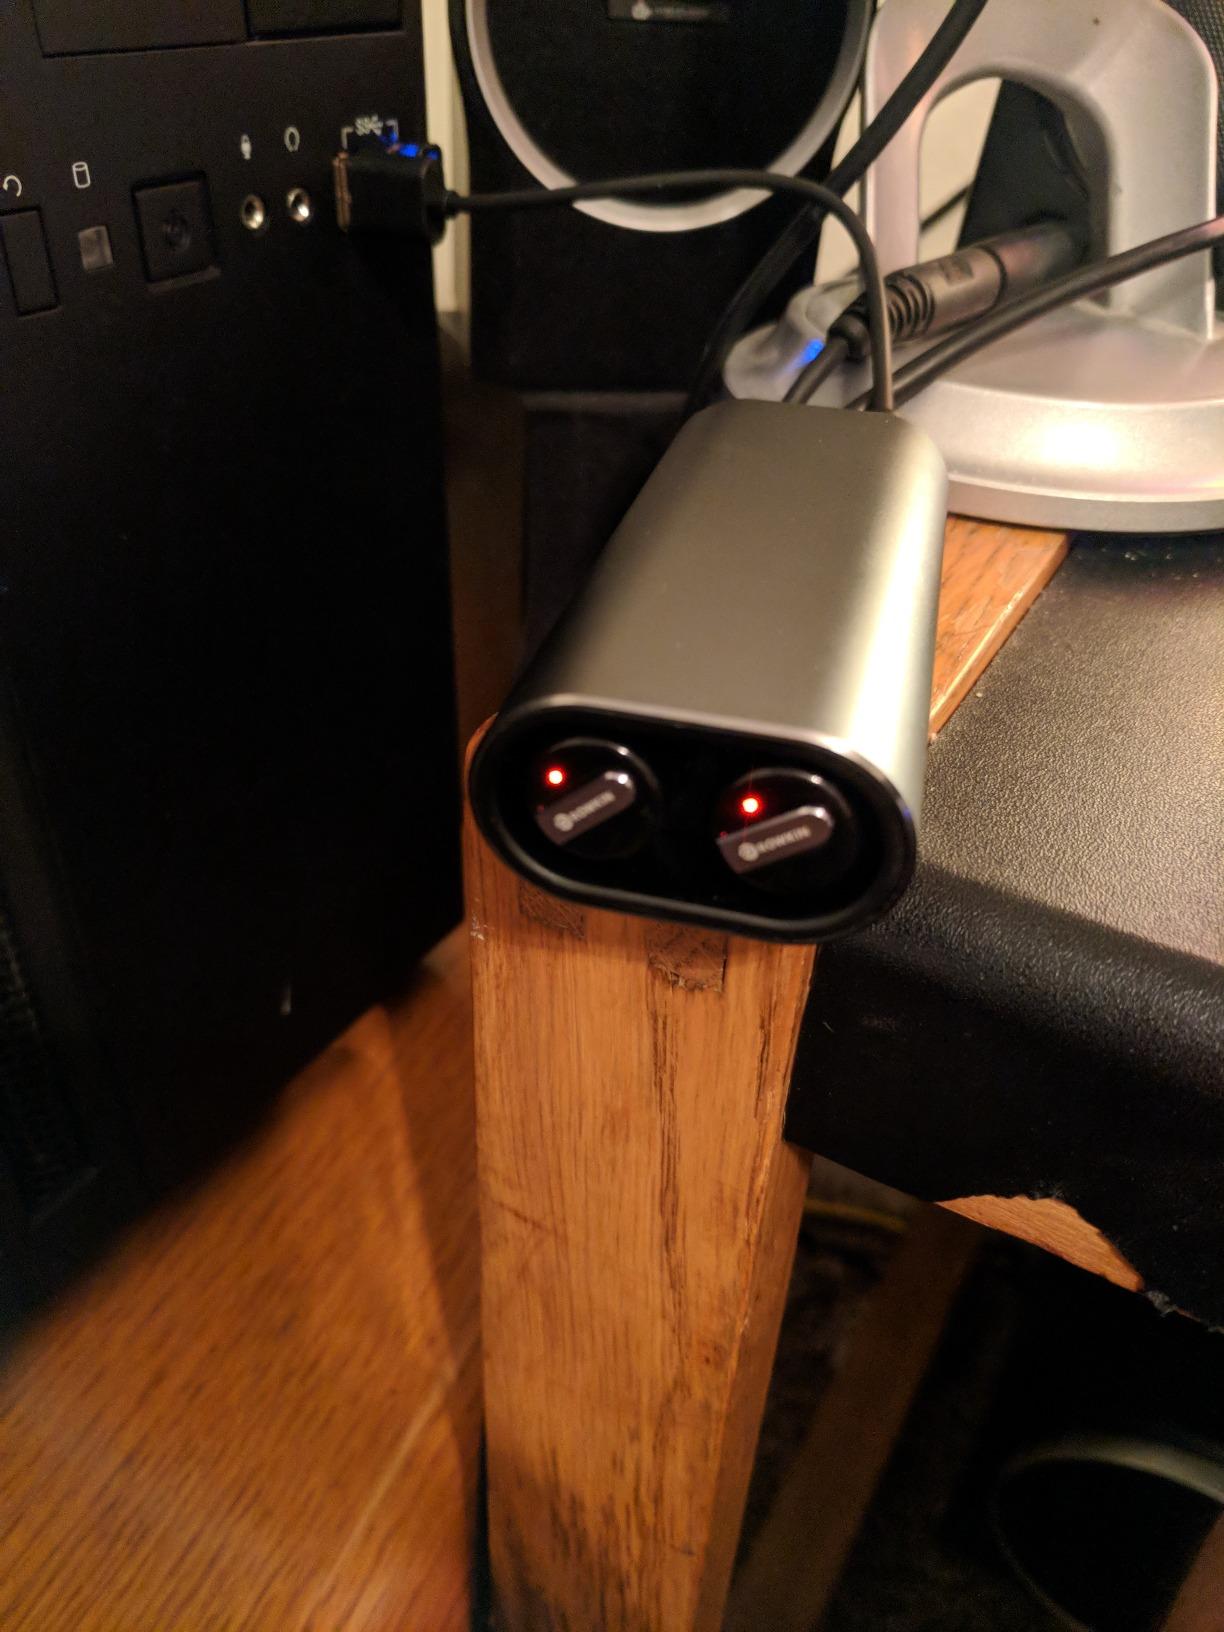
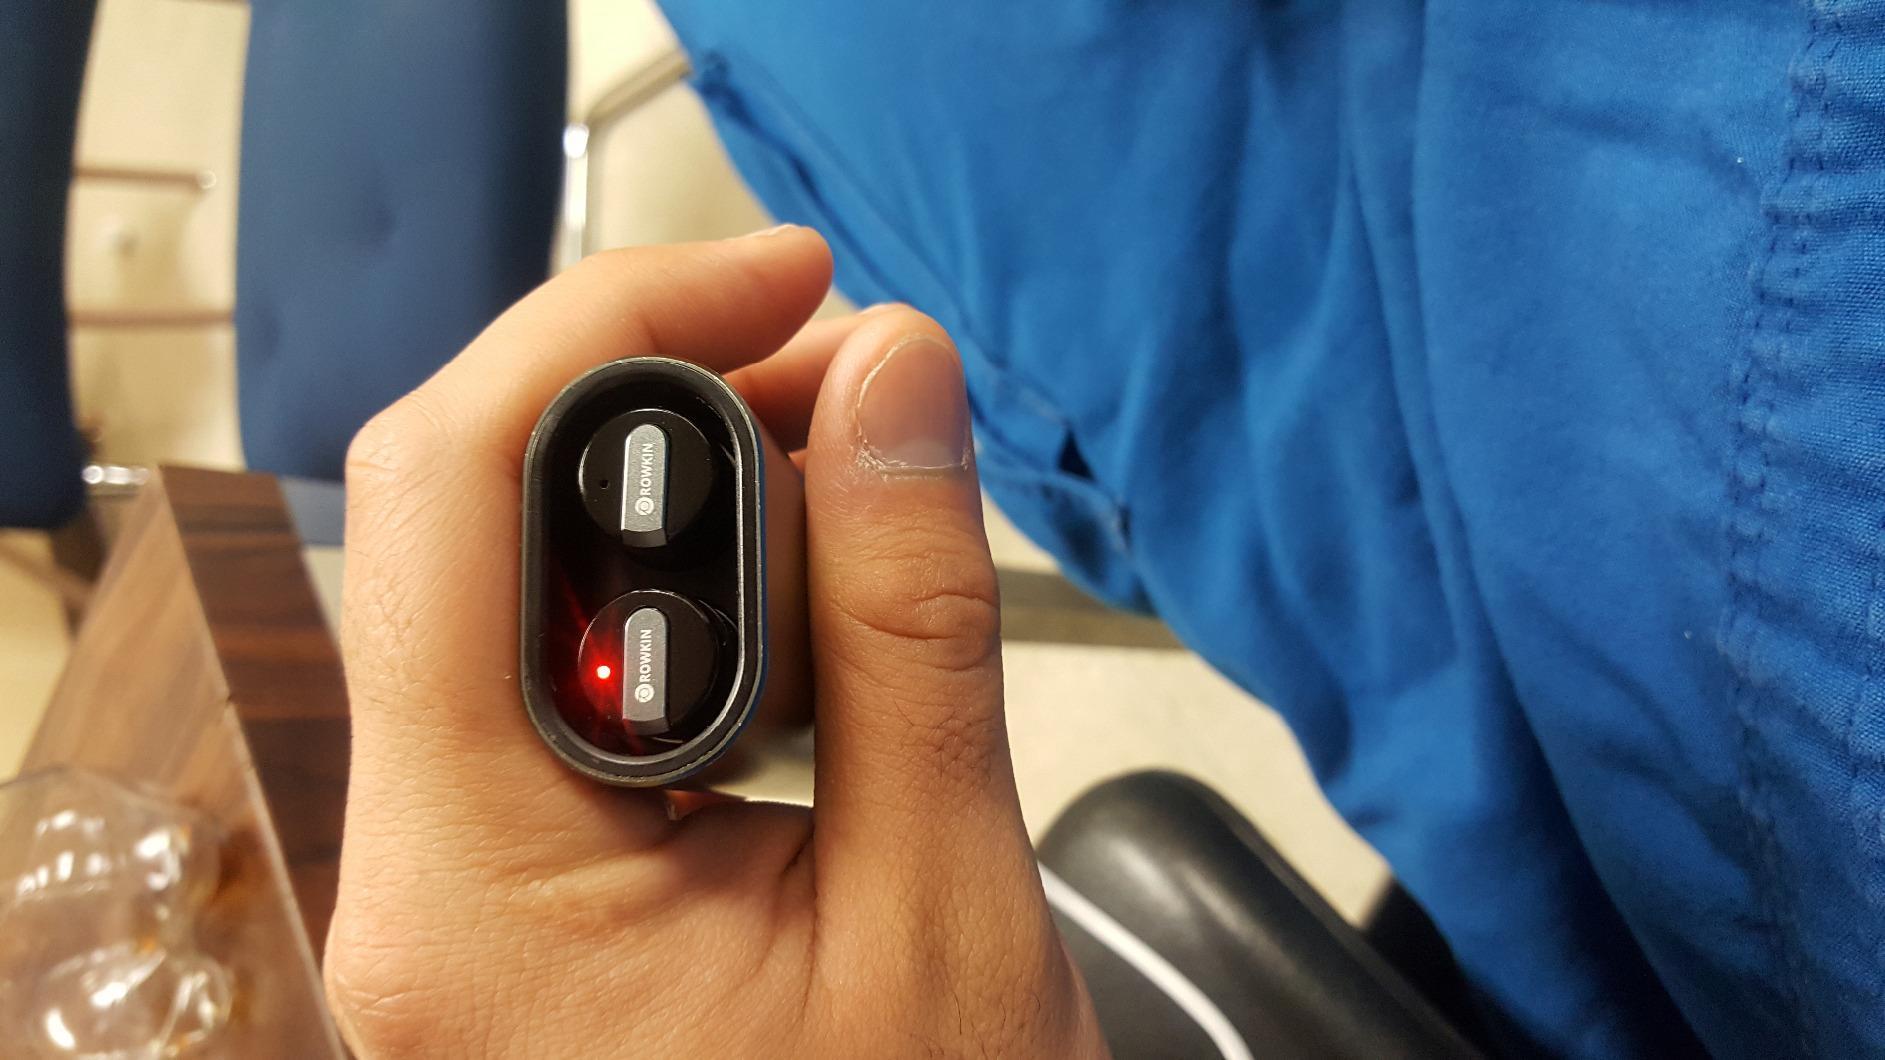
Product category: headphones
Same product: yes